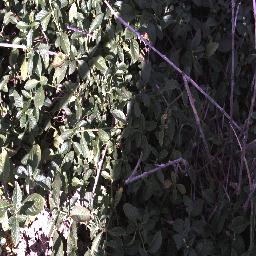
Label: negative